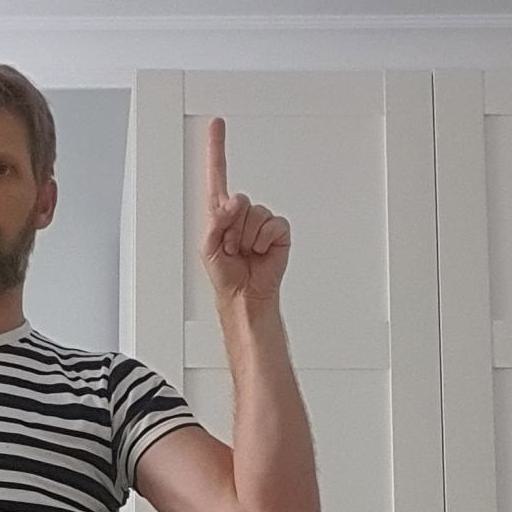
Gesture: one